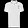
Label: T - shirt / top